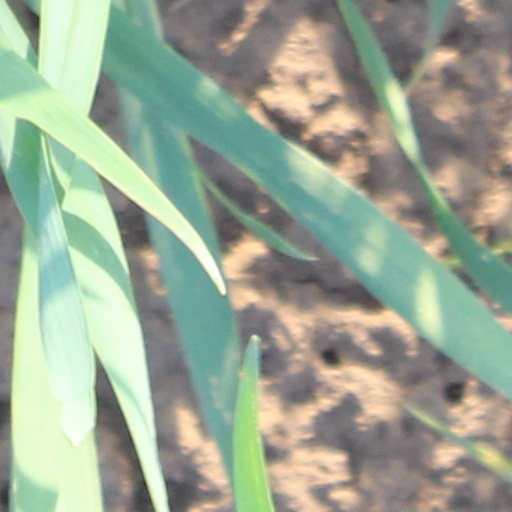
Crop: wheat